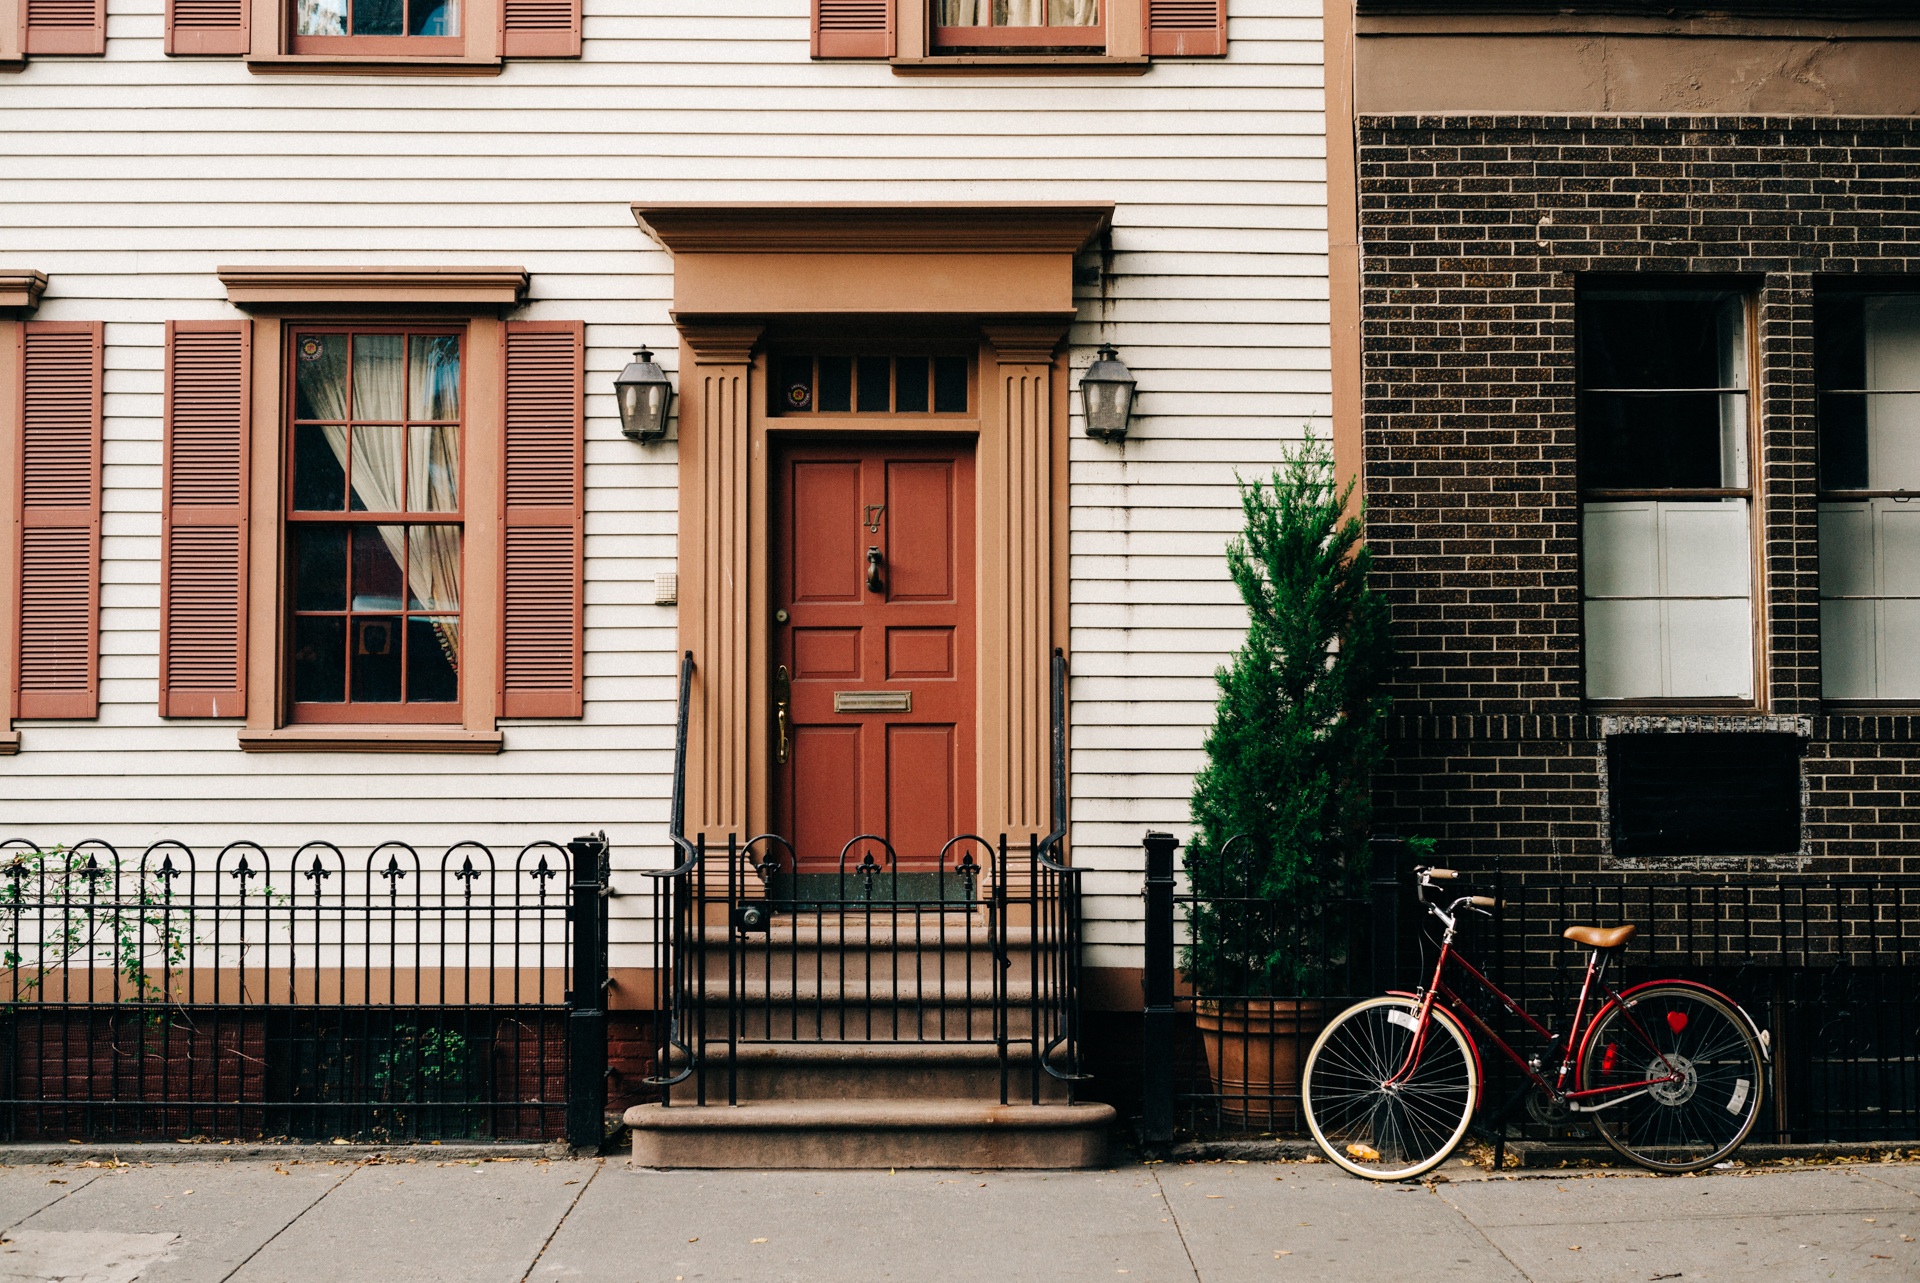
wood, road, street, house, window, town, alley, bike, home, wall, suburb, facade, brick, door, neighbourhood, urban area, residential area